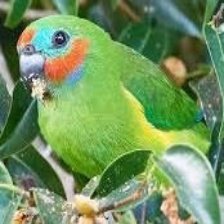
Species: DOUBLE EYED FIG PARROT
Scientific name: CYCLOPSITTA DIOPHTHALMA